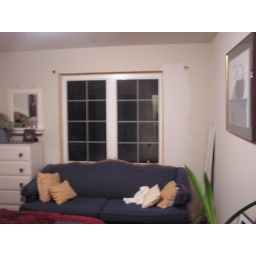
new window in the guest bedroom